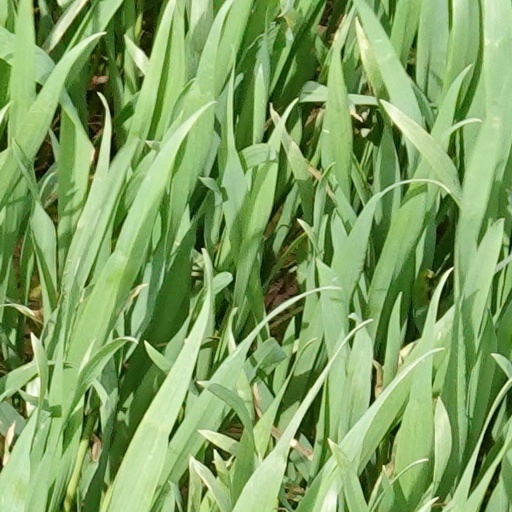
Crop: wheat